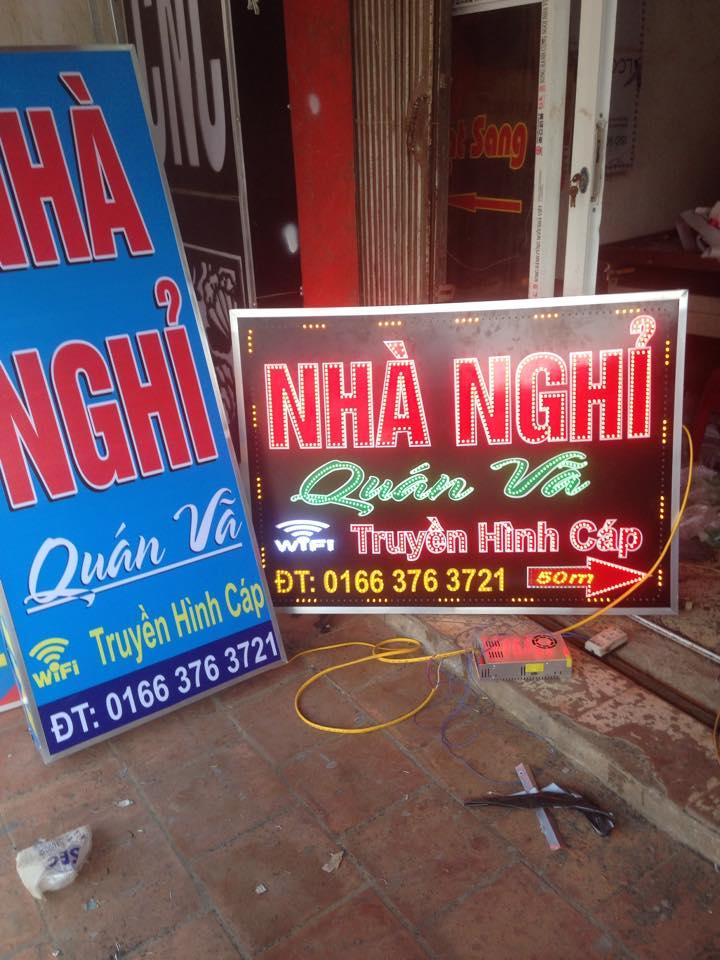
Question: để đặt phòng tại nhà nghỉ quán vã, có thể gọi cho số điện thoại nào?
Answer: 01663763721